Henry Birks

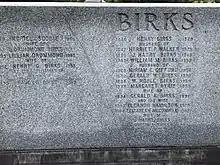
Detail of Henri Birks' funeral monument in Mount Royal Cemetery, Montreal.

Five successive generations of the Birks family have been involved in Henry Birks and Sons since its founding in 1879. One of Birks' sons, Gerald Birks, proposed an educational system for Canadian soldiers known as the Khaki University, which was ultimately implemented for all soldiers in 1917.